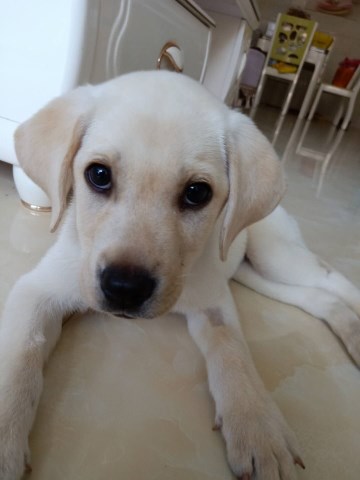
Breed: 3580-n000122-Labrador_retriever